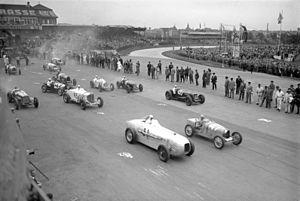
L'Avusrennen 1932 est un Grand Prix qui s'est tenu sur le circuit de l'Avus le 22 mai 1932.